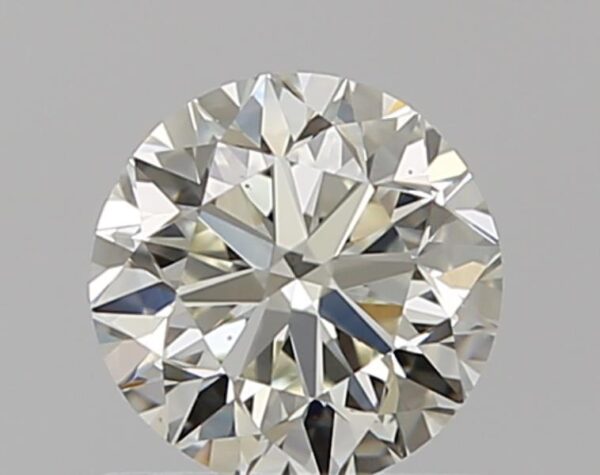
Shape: round
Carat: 0.7
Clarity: VS2
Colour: L
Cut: VG
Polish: EX
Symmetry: VG
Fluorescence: F
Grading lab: GIA
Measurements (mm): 5.51 x 5.57 x 3.56